Mason–Tillett House

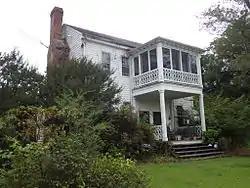

Mason–Tillett House, also known as Rock Hill, Mason's, Long's Farm, and Brunswick Plantation, is a historic plantation house at Valentines, Brunswick County, Virginia. Built about 1780, it is a T-shaped, two-story frame structure with a -story addition added about 1832. The front facade features a two-story pedimented porch. The interior features exceptional surviving grained and marbleized woodwork.